Bruno Metsu

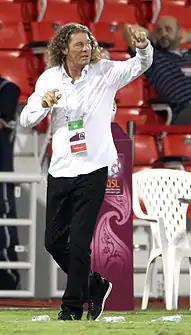
Metsu managing Al-Gharafa in 2011.

Metsu's success with Senegal led him to the United Arab Emirates, where in August 2002 he took up a lucrative job as head coach of the UAE Football League defending champions Al Ain, owned by the emir of Abu Dhabi. He coach the club to win the re-branded 2002–03 AFC Champions League(its maiden title), and completed a double by winning the UAE Football League in the same year. Al Ain retained the UAE Football League title in 2004. This led to a host of offers for the Frenchman, who left Al Ain FC in May 2004 to join the Qatari club Al-Gharafa in July 2004 as manager, to the resentment of Al Ain FC. Metsu was eventually forced to pay a fine for breach of contract.